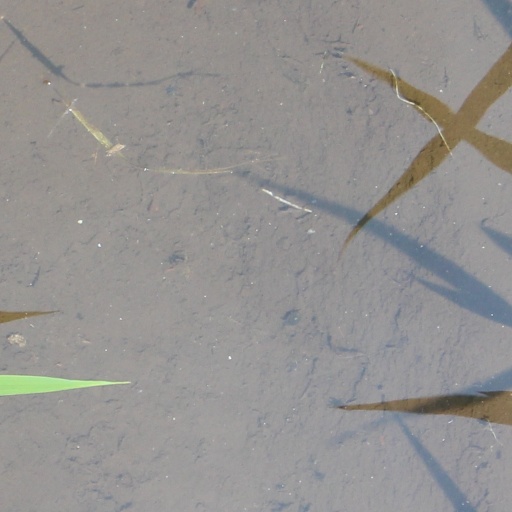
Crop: rice